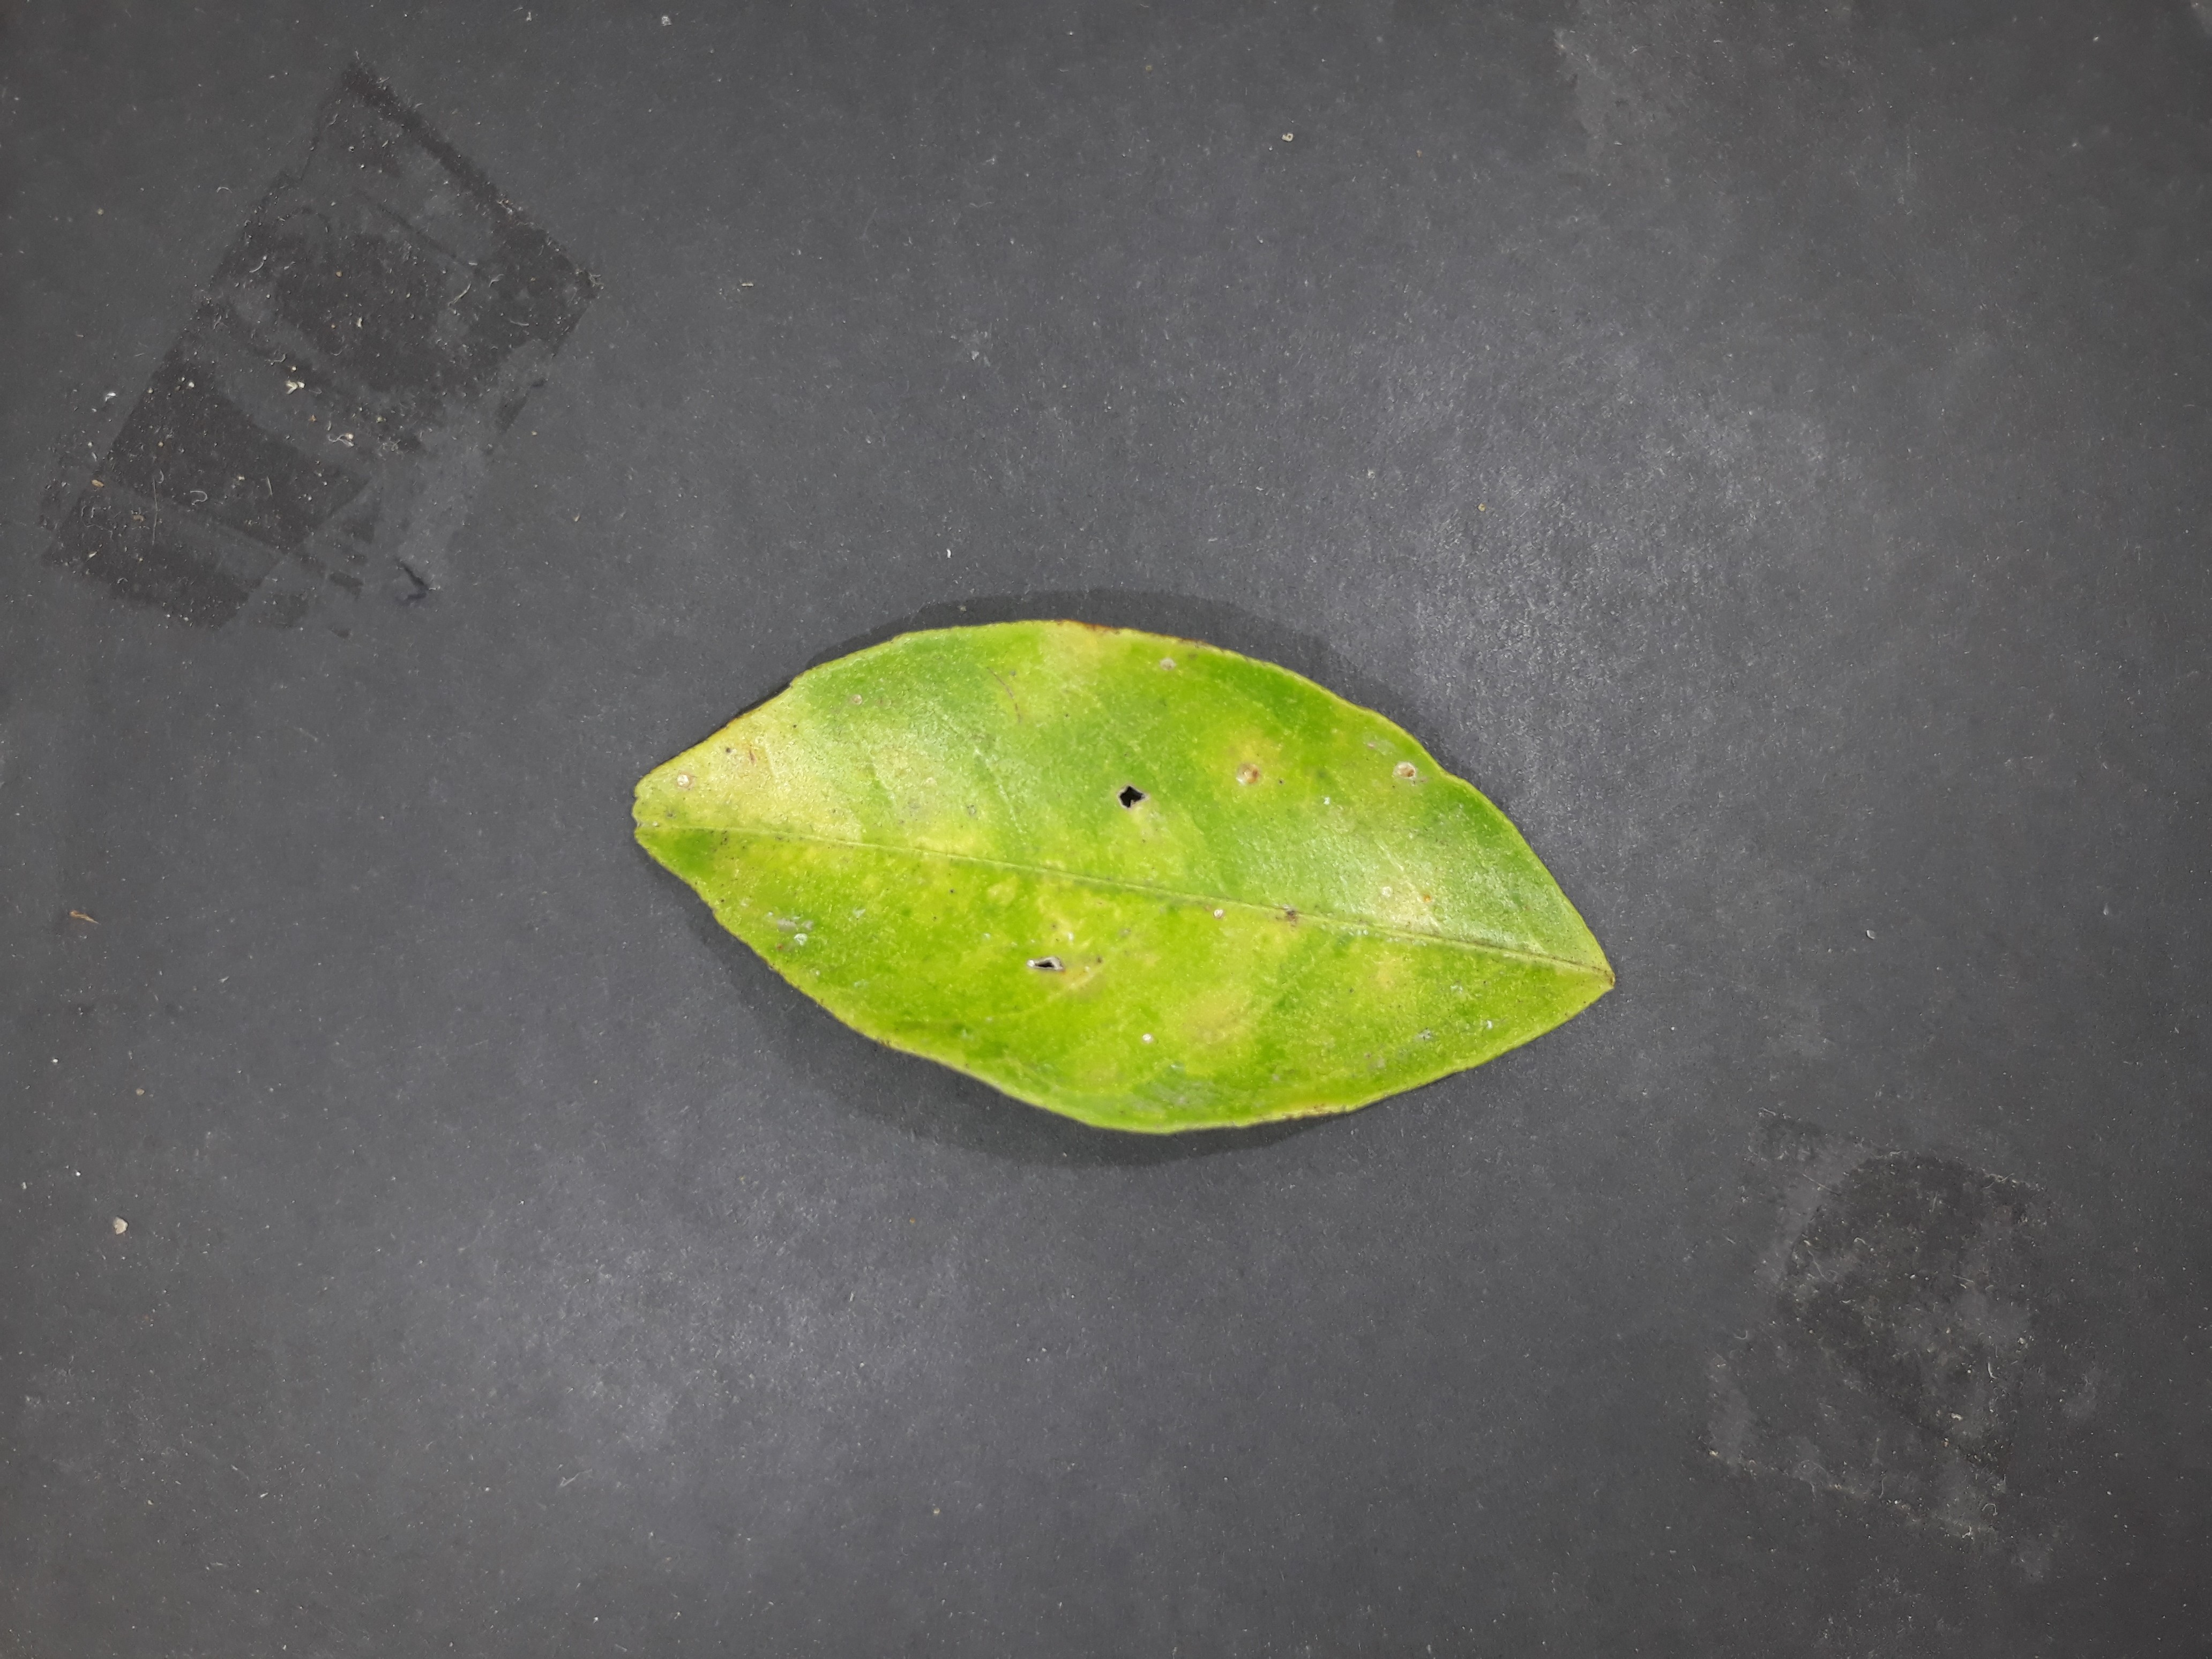
Label: Red_scale_sequelae